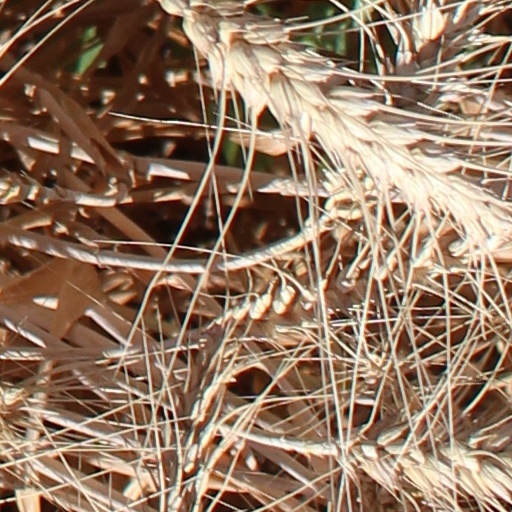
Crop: wheat